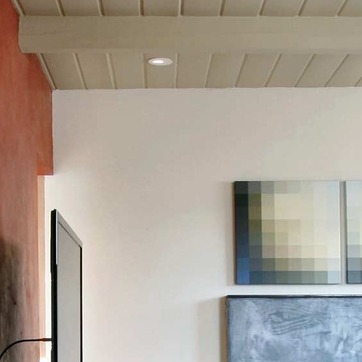
Material: painted